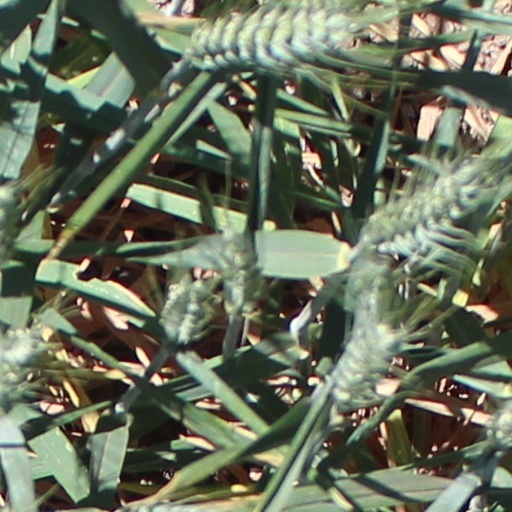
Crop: wheat